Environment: real
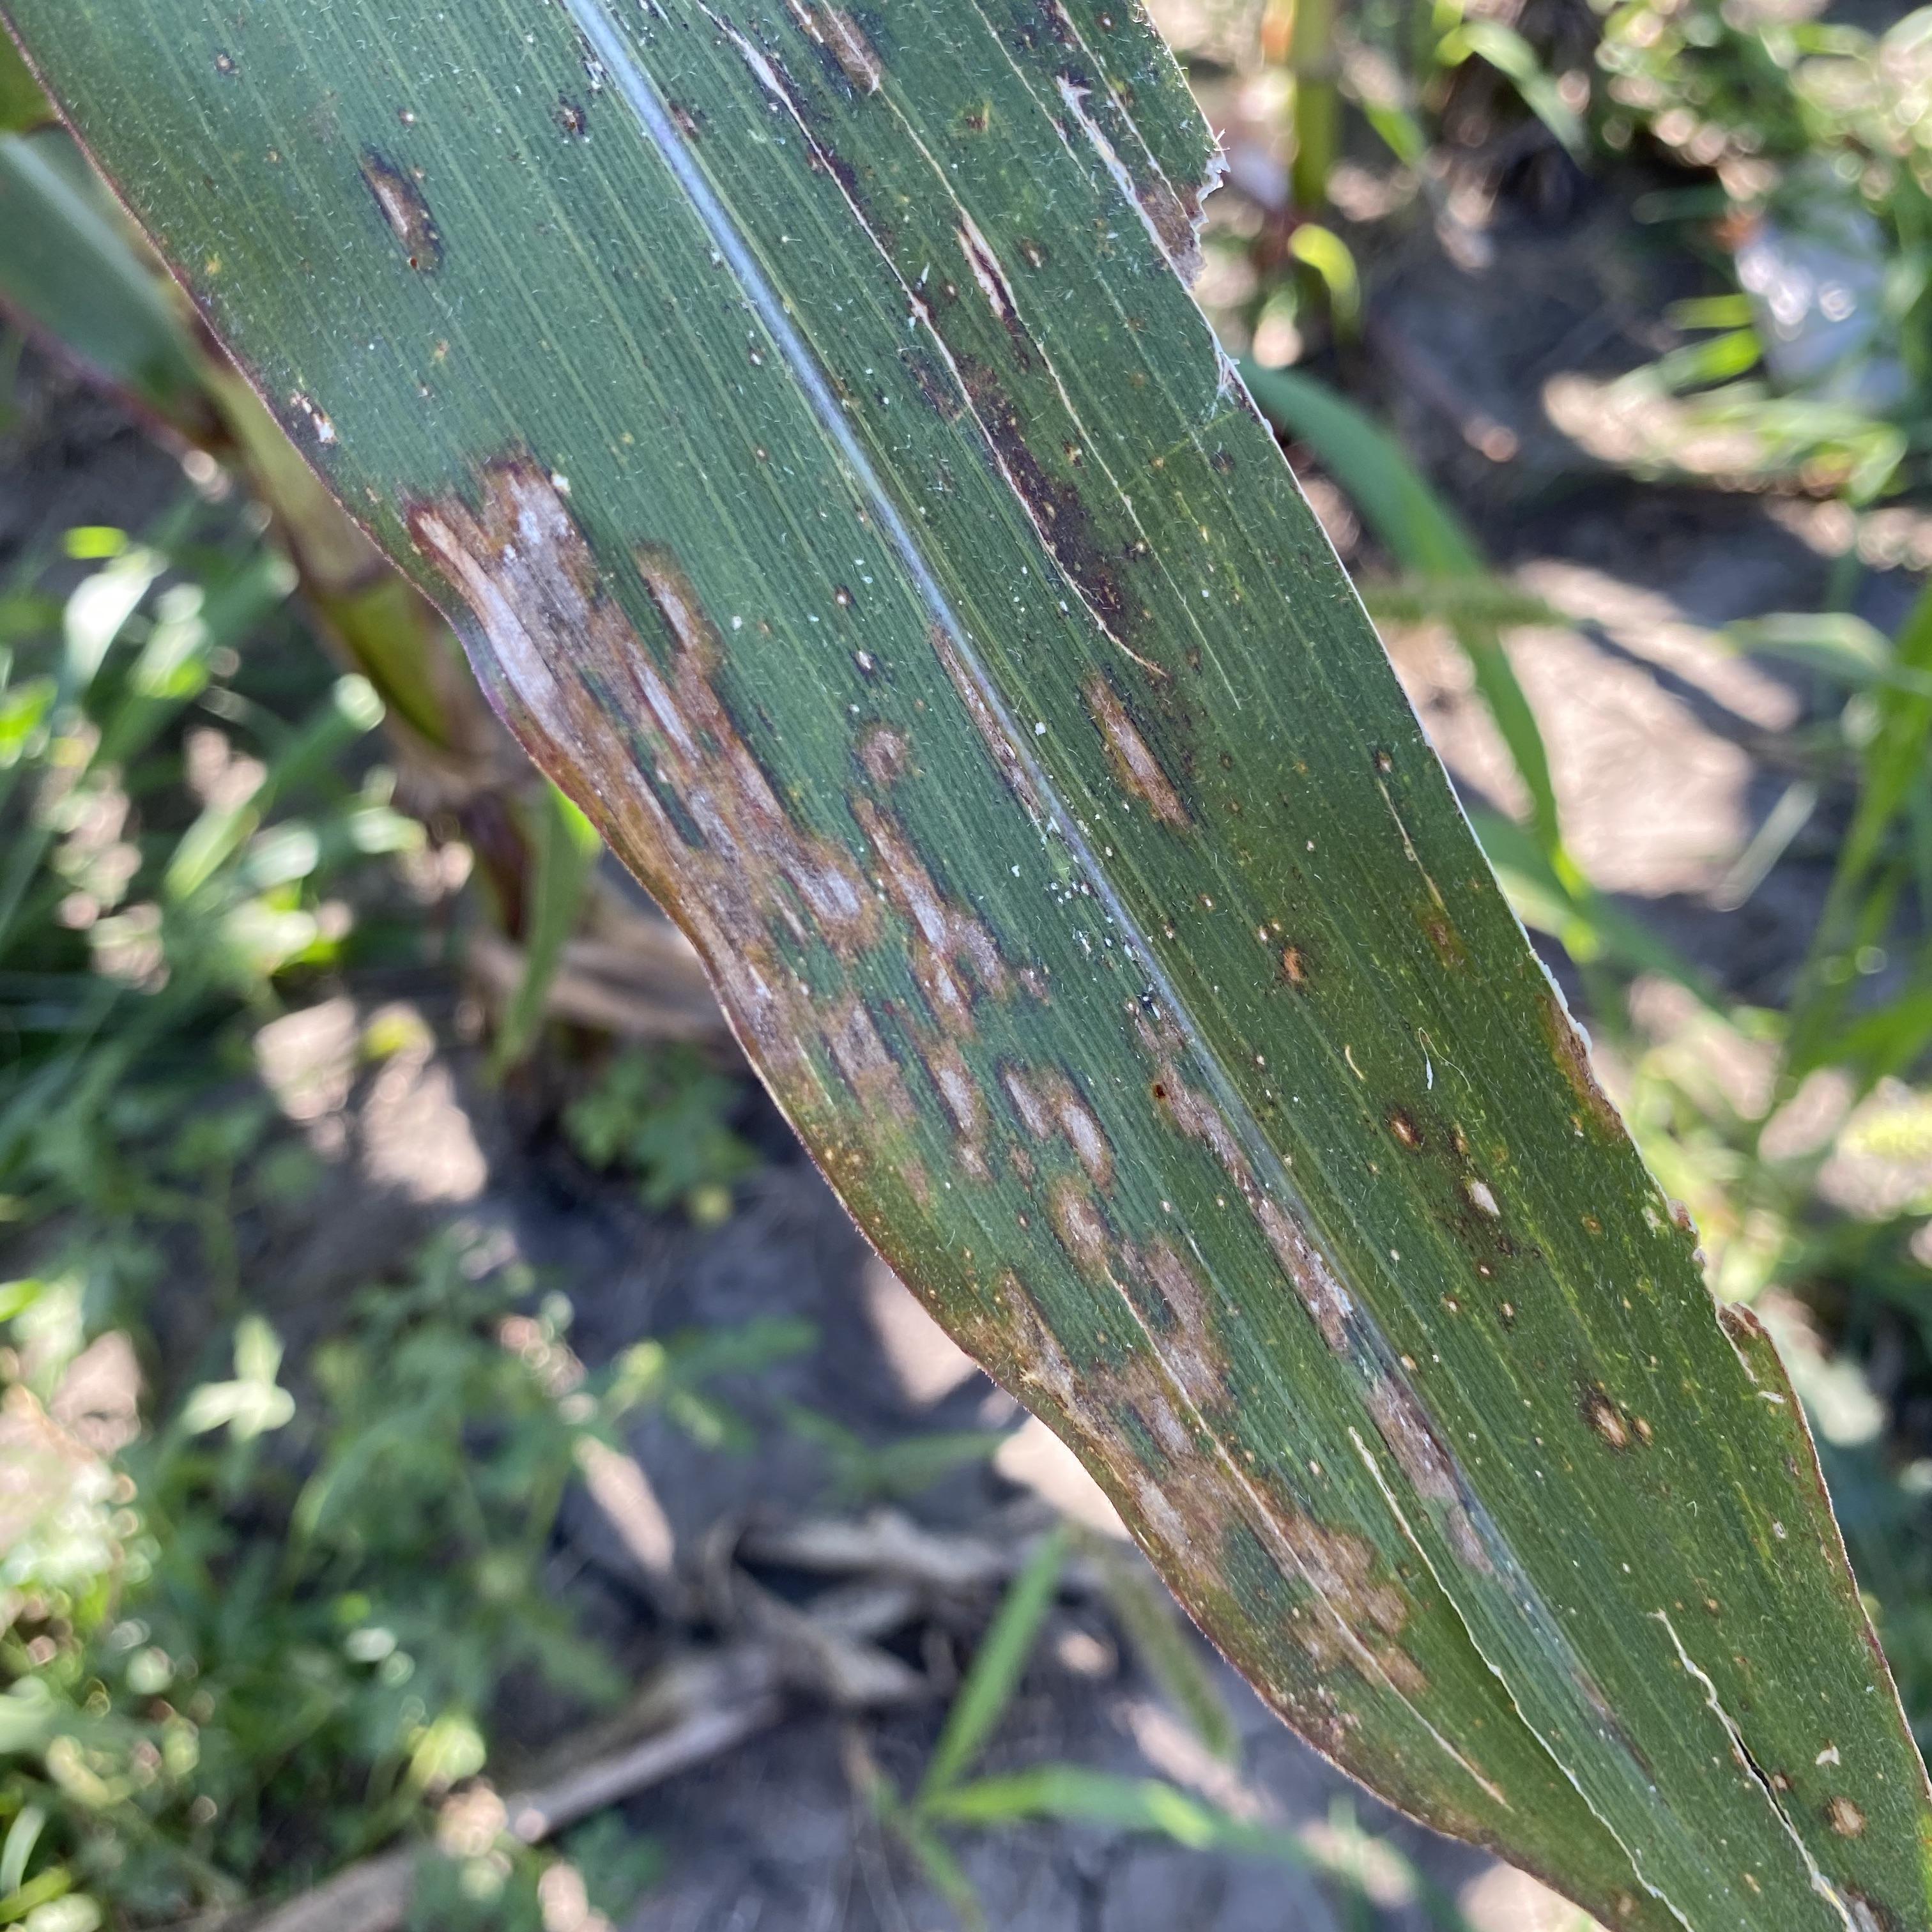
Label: gray_leaf_spot